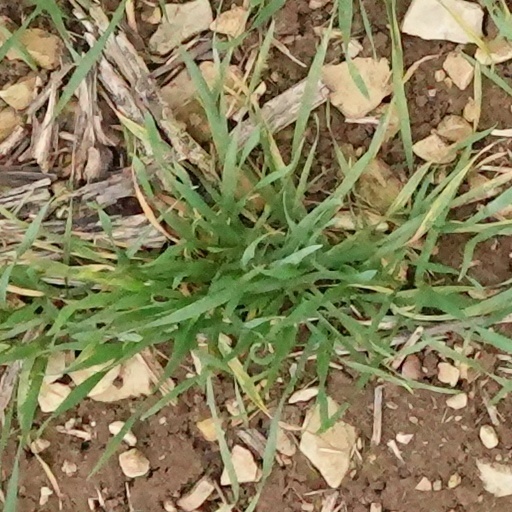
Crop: wheat